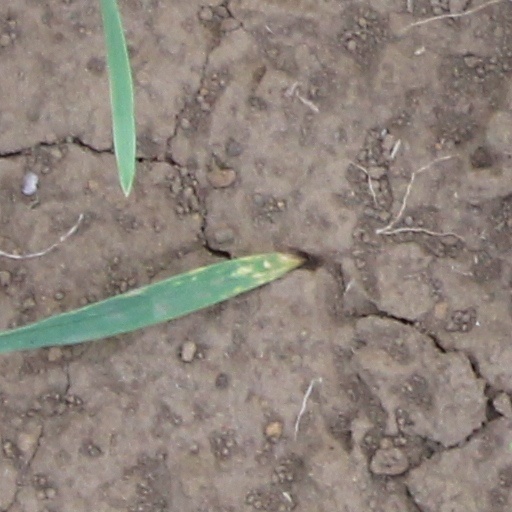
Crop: wheat